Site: brandenburg
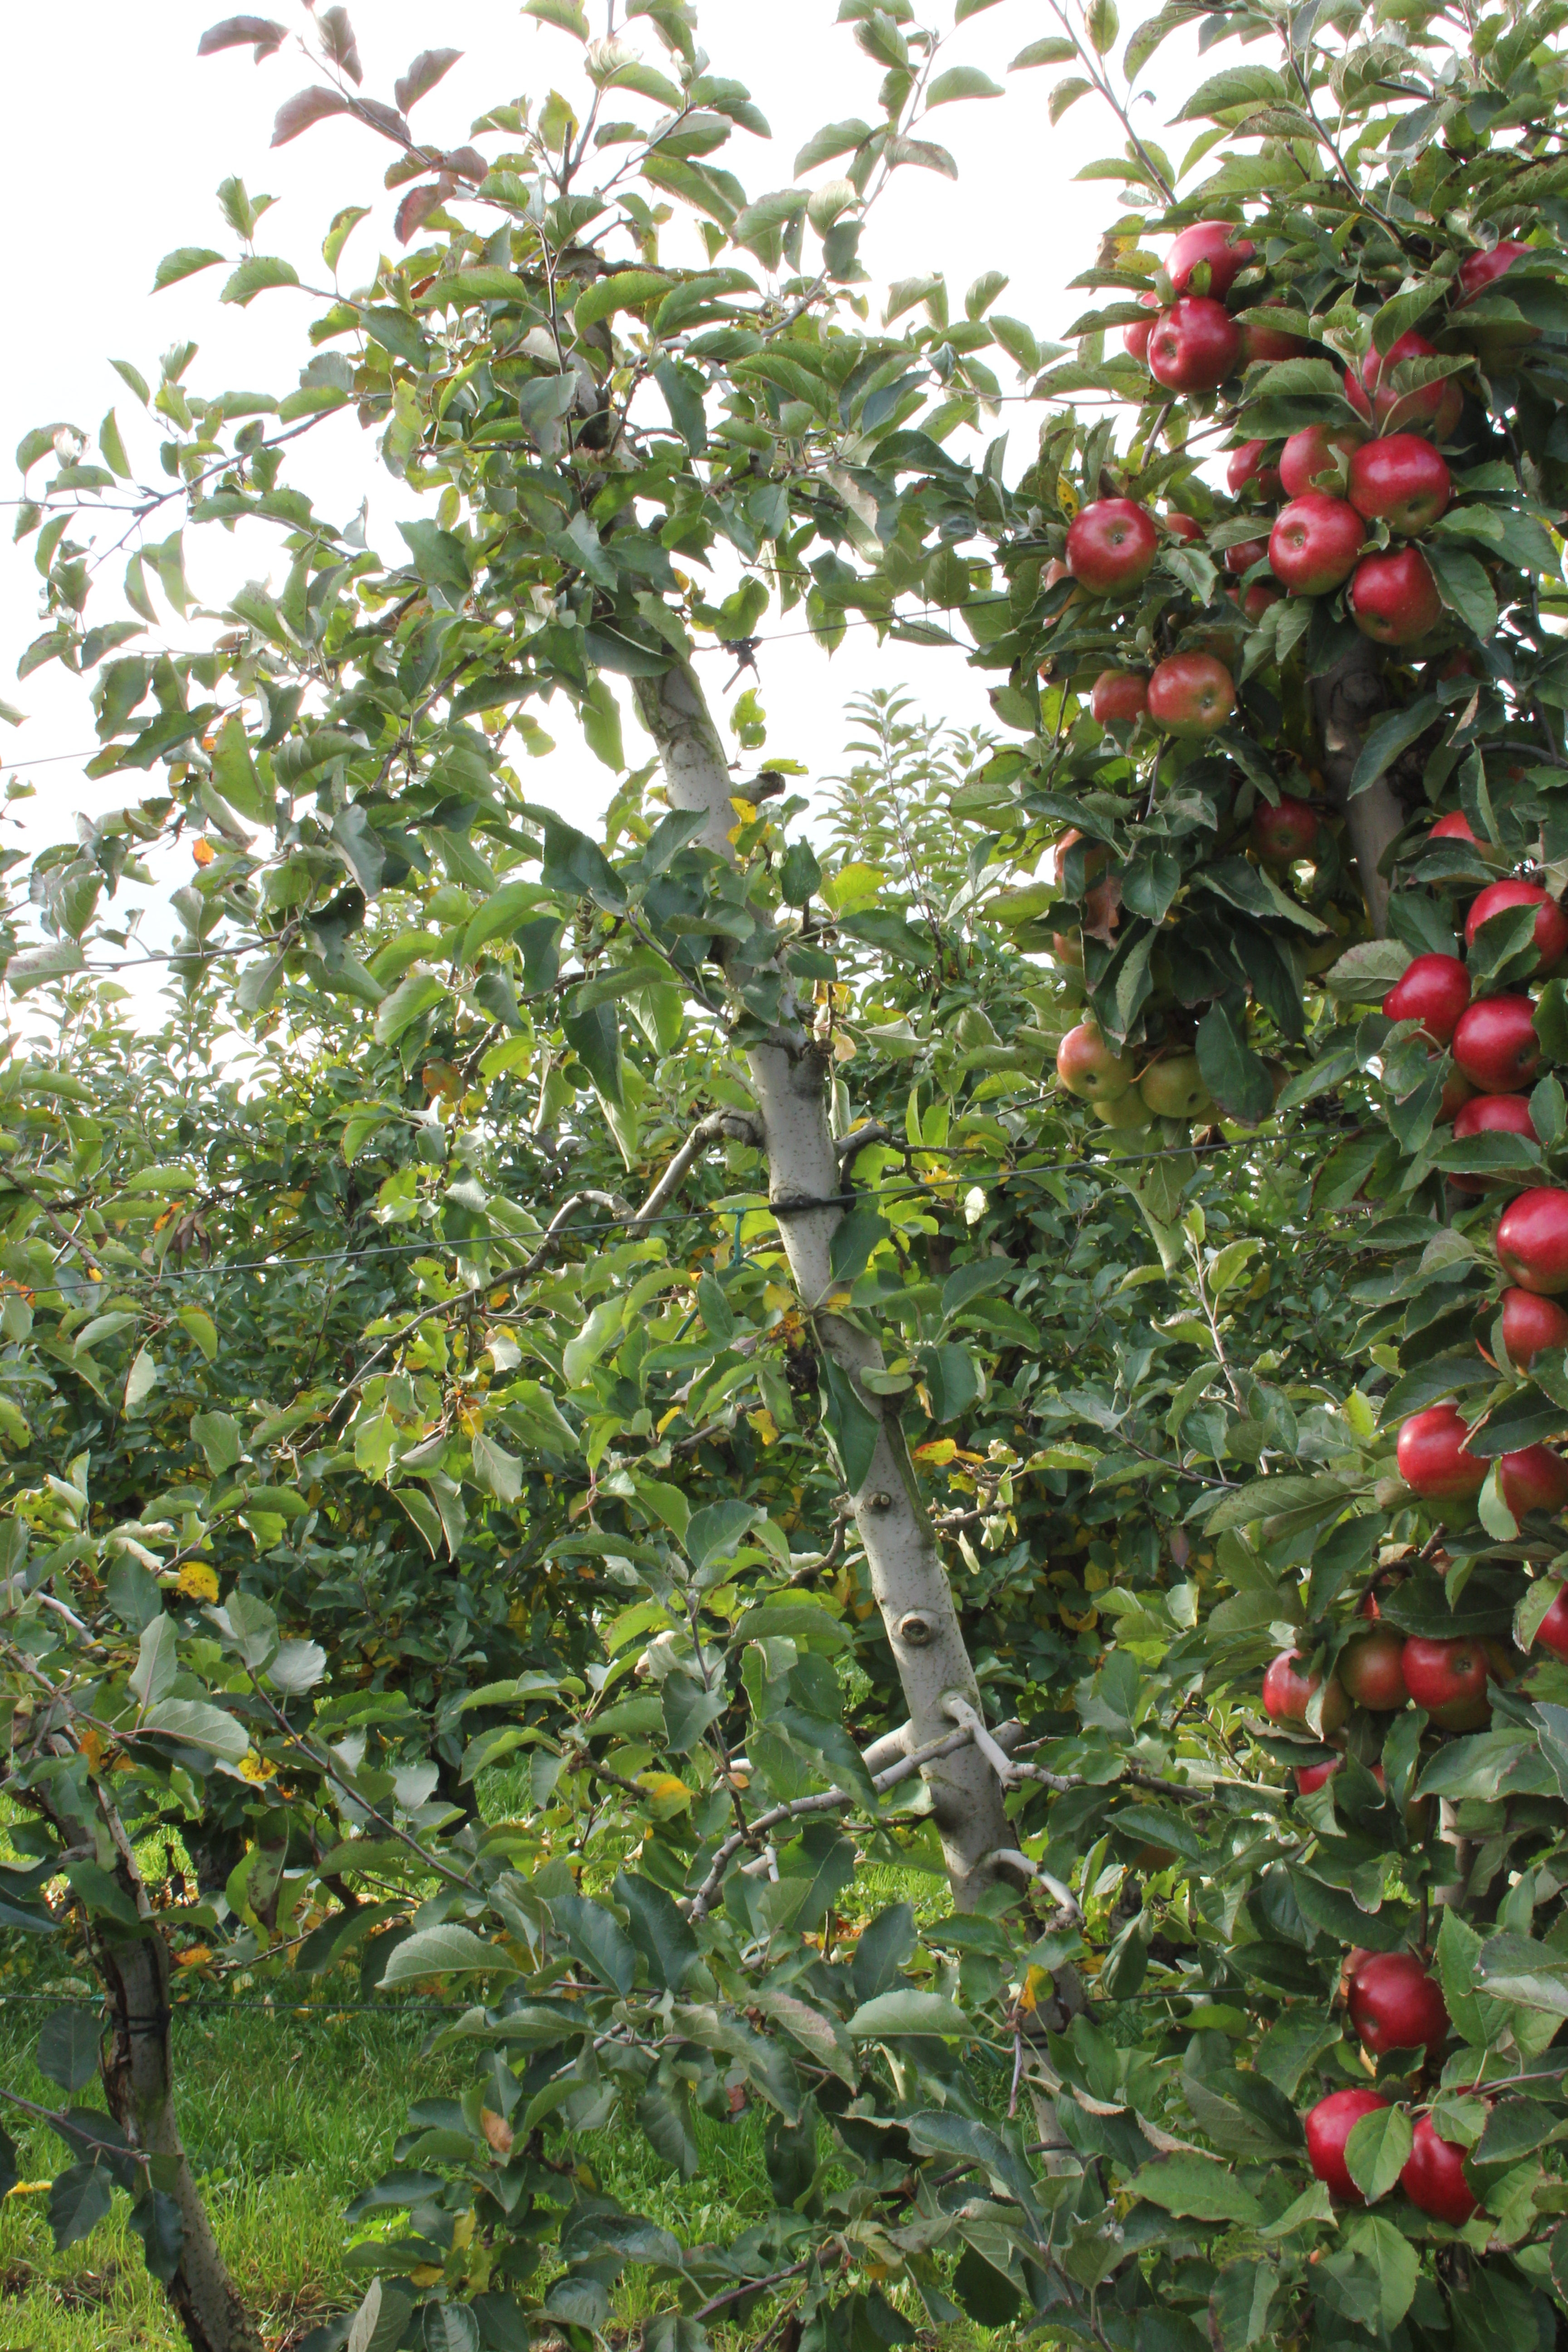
Growth stage (BBCH 91): Senescence, beginning of dormancy